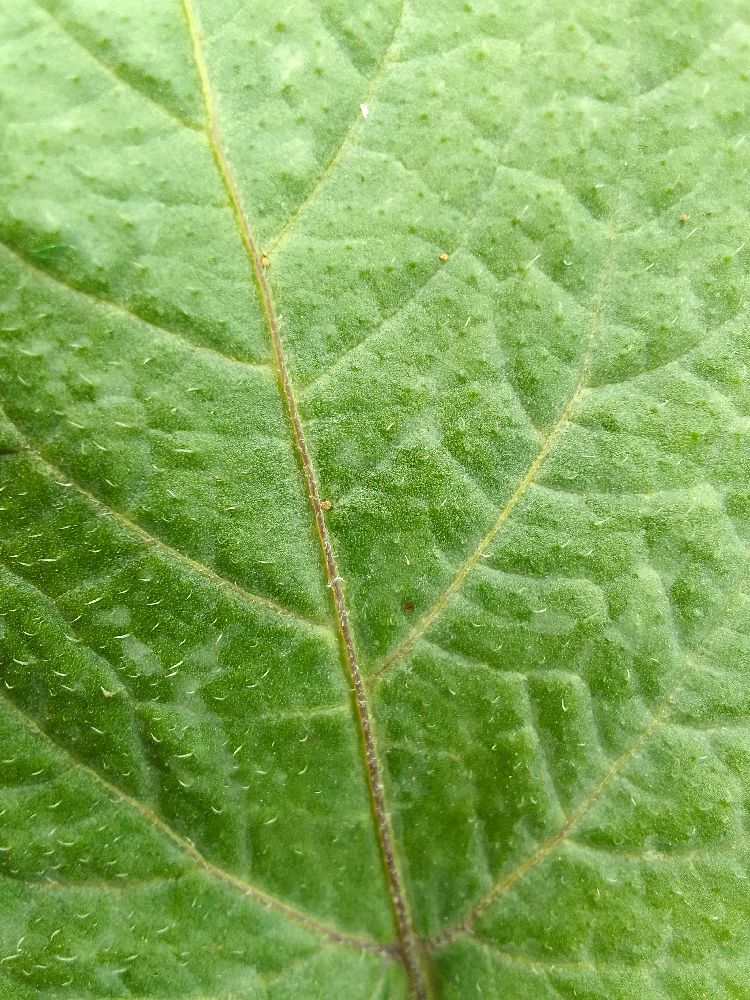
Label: Healthy